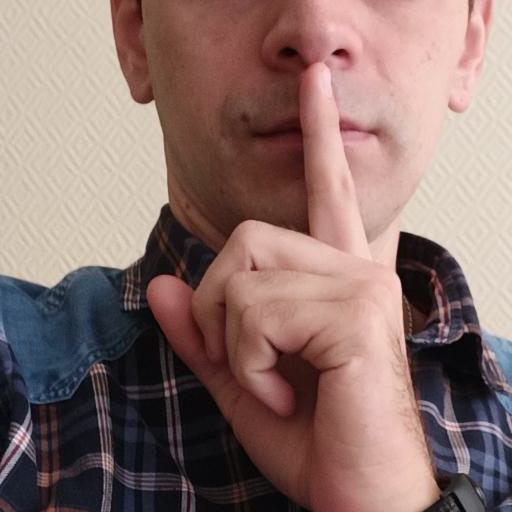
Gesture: mute